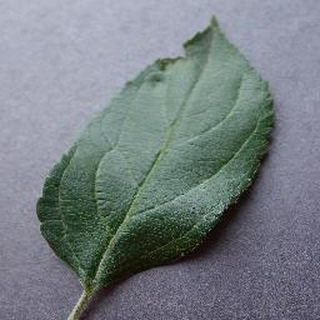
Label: healthy_apple